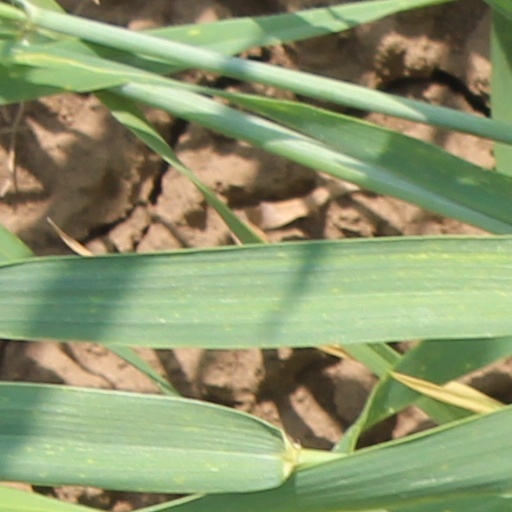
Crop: wheat